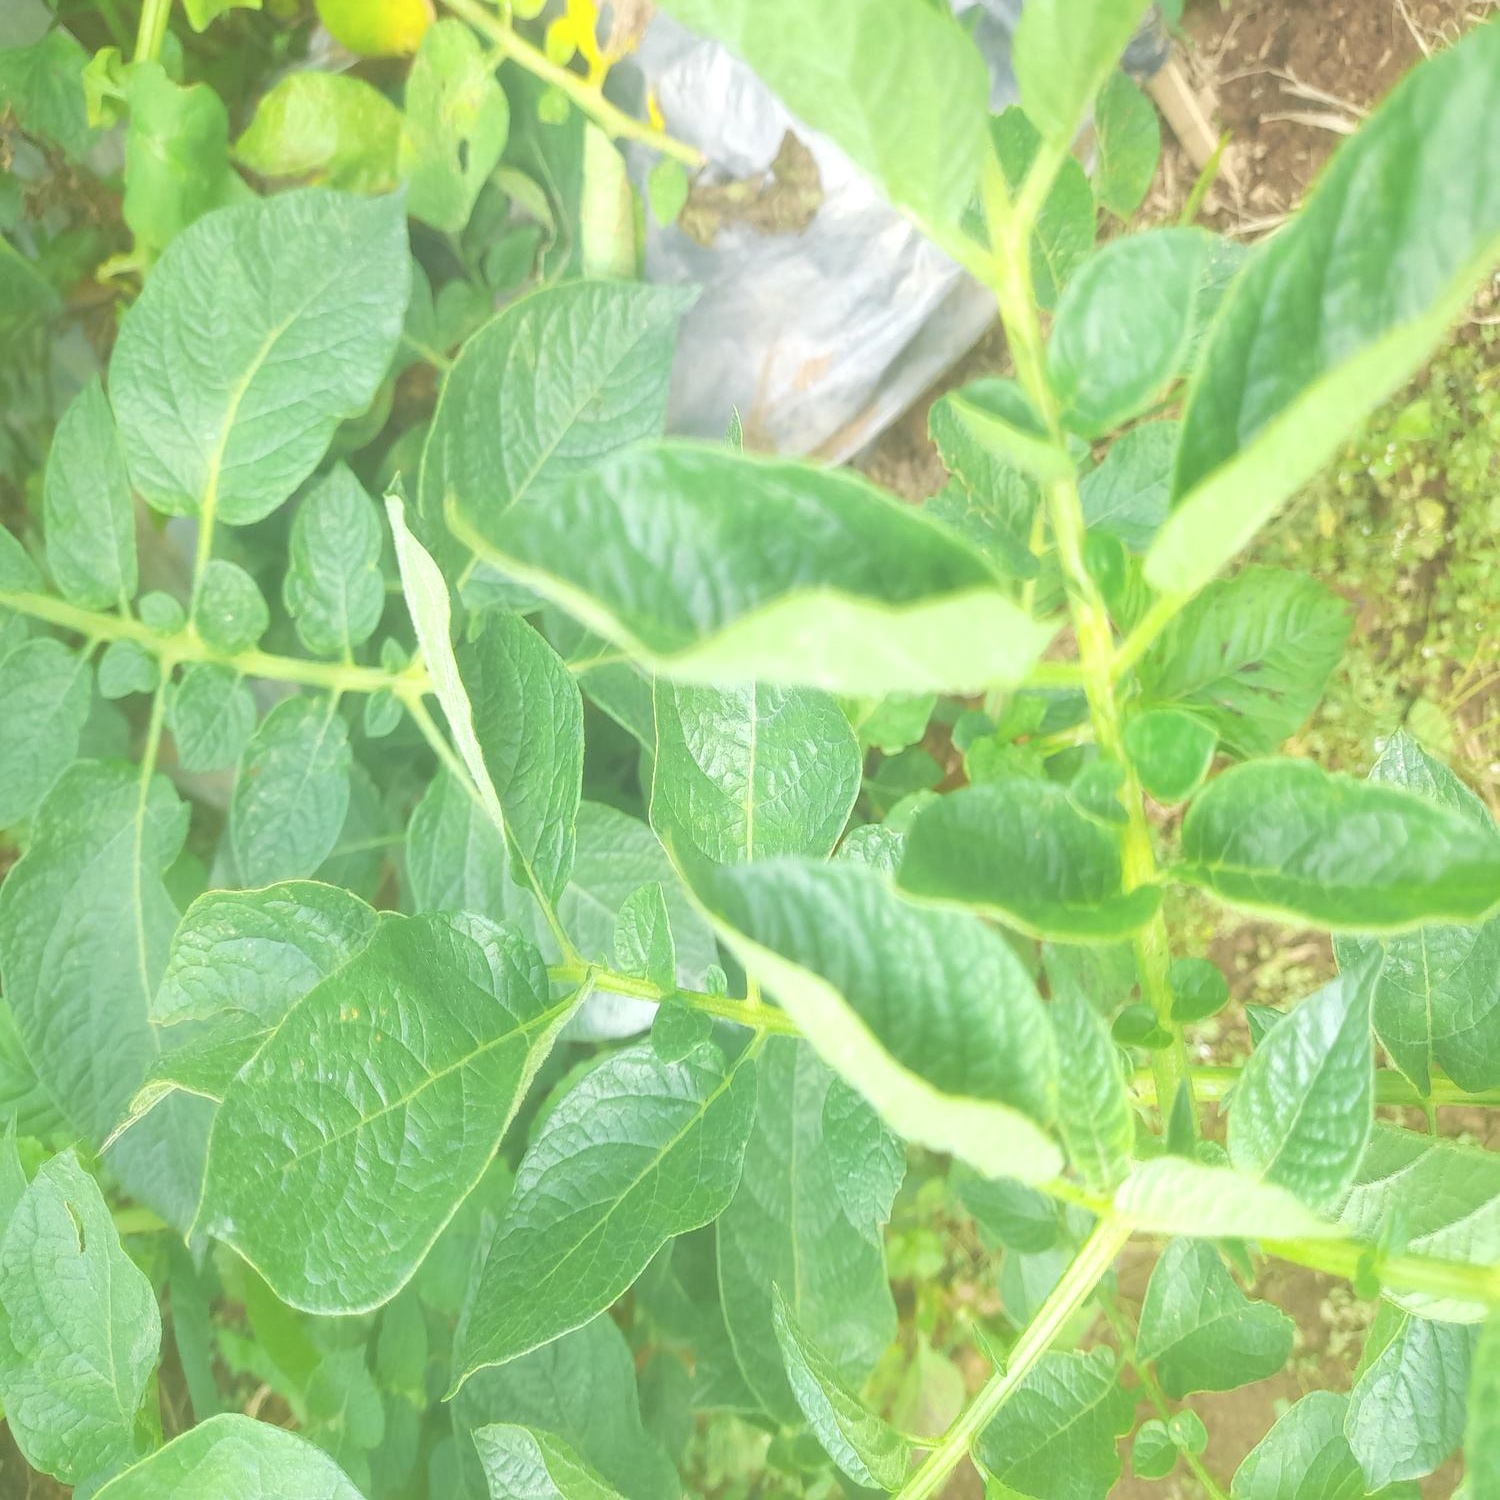
Etiqueta: Pudricion_Parda